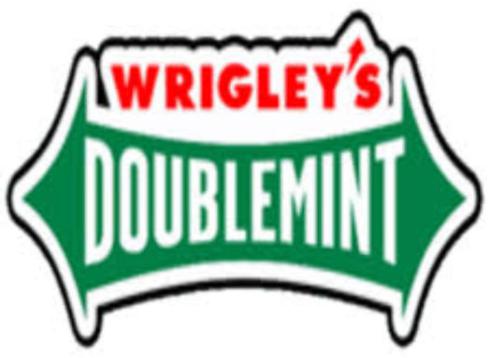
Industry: Food